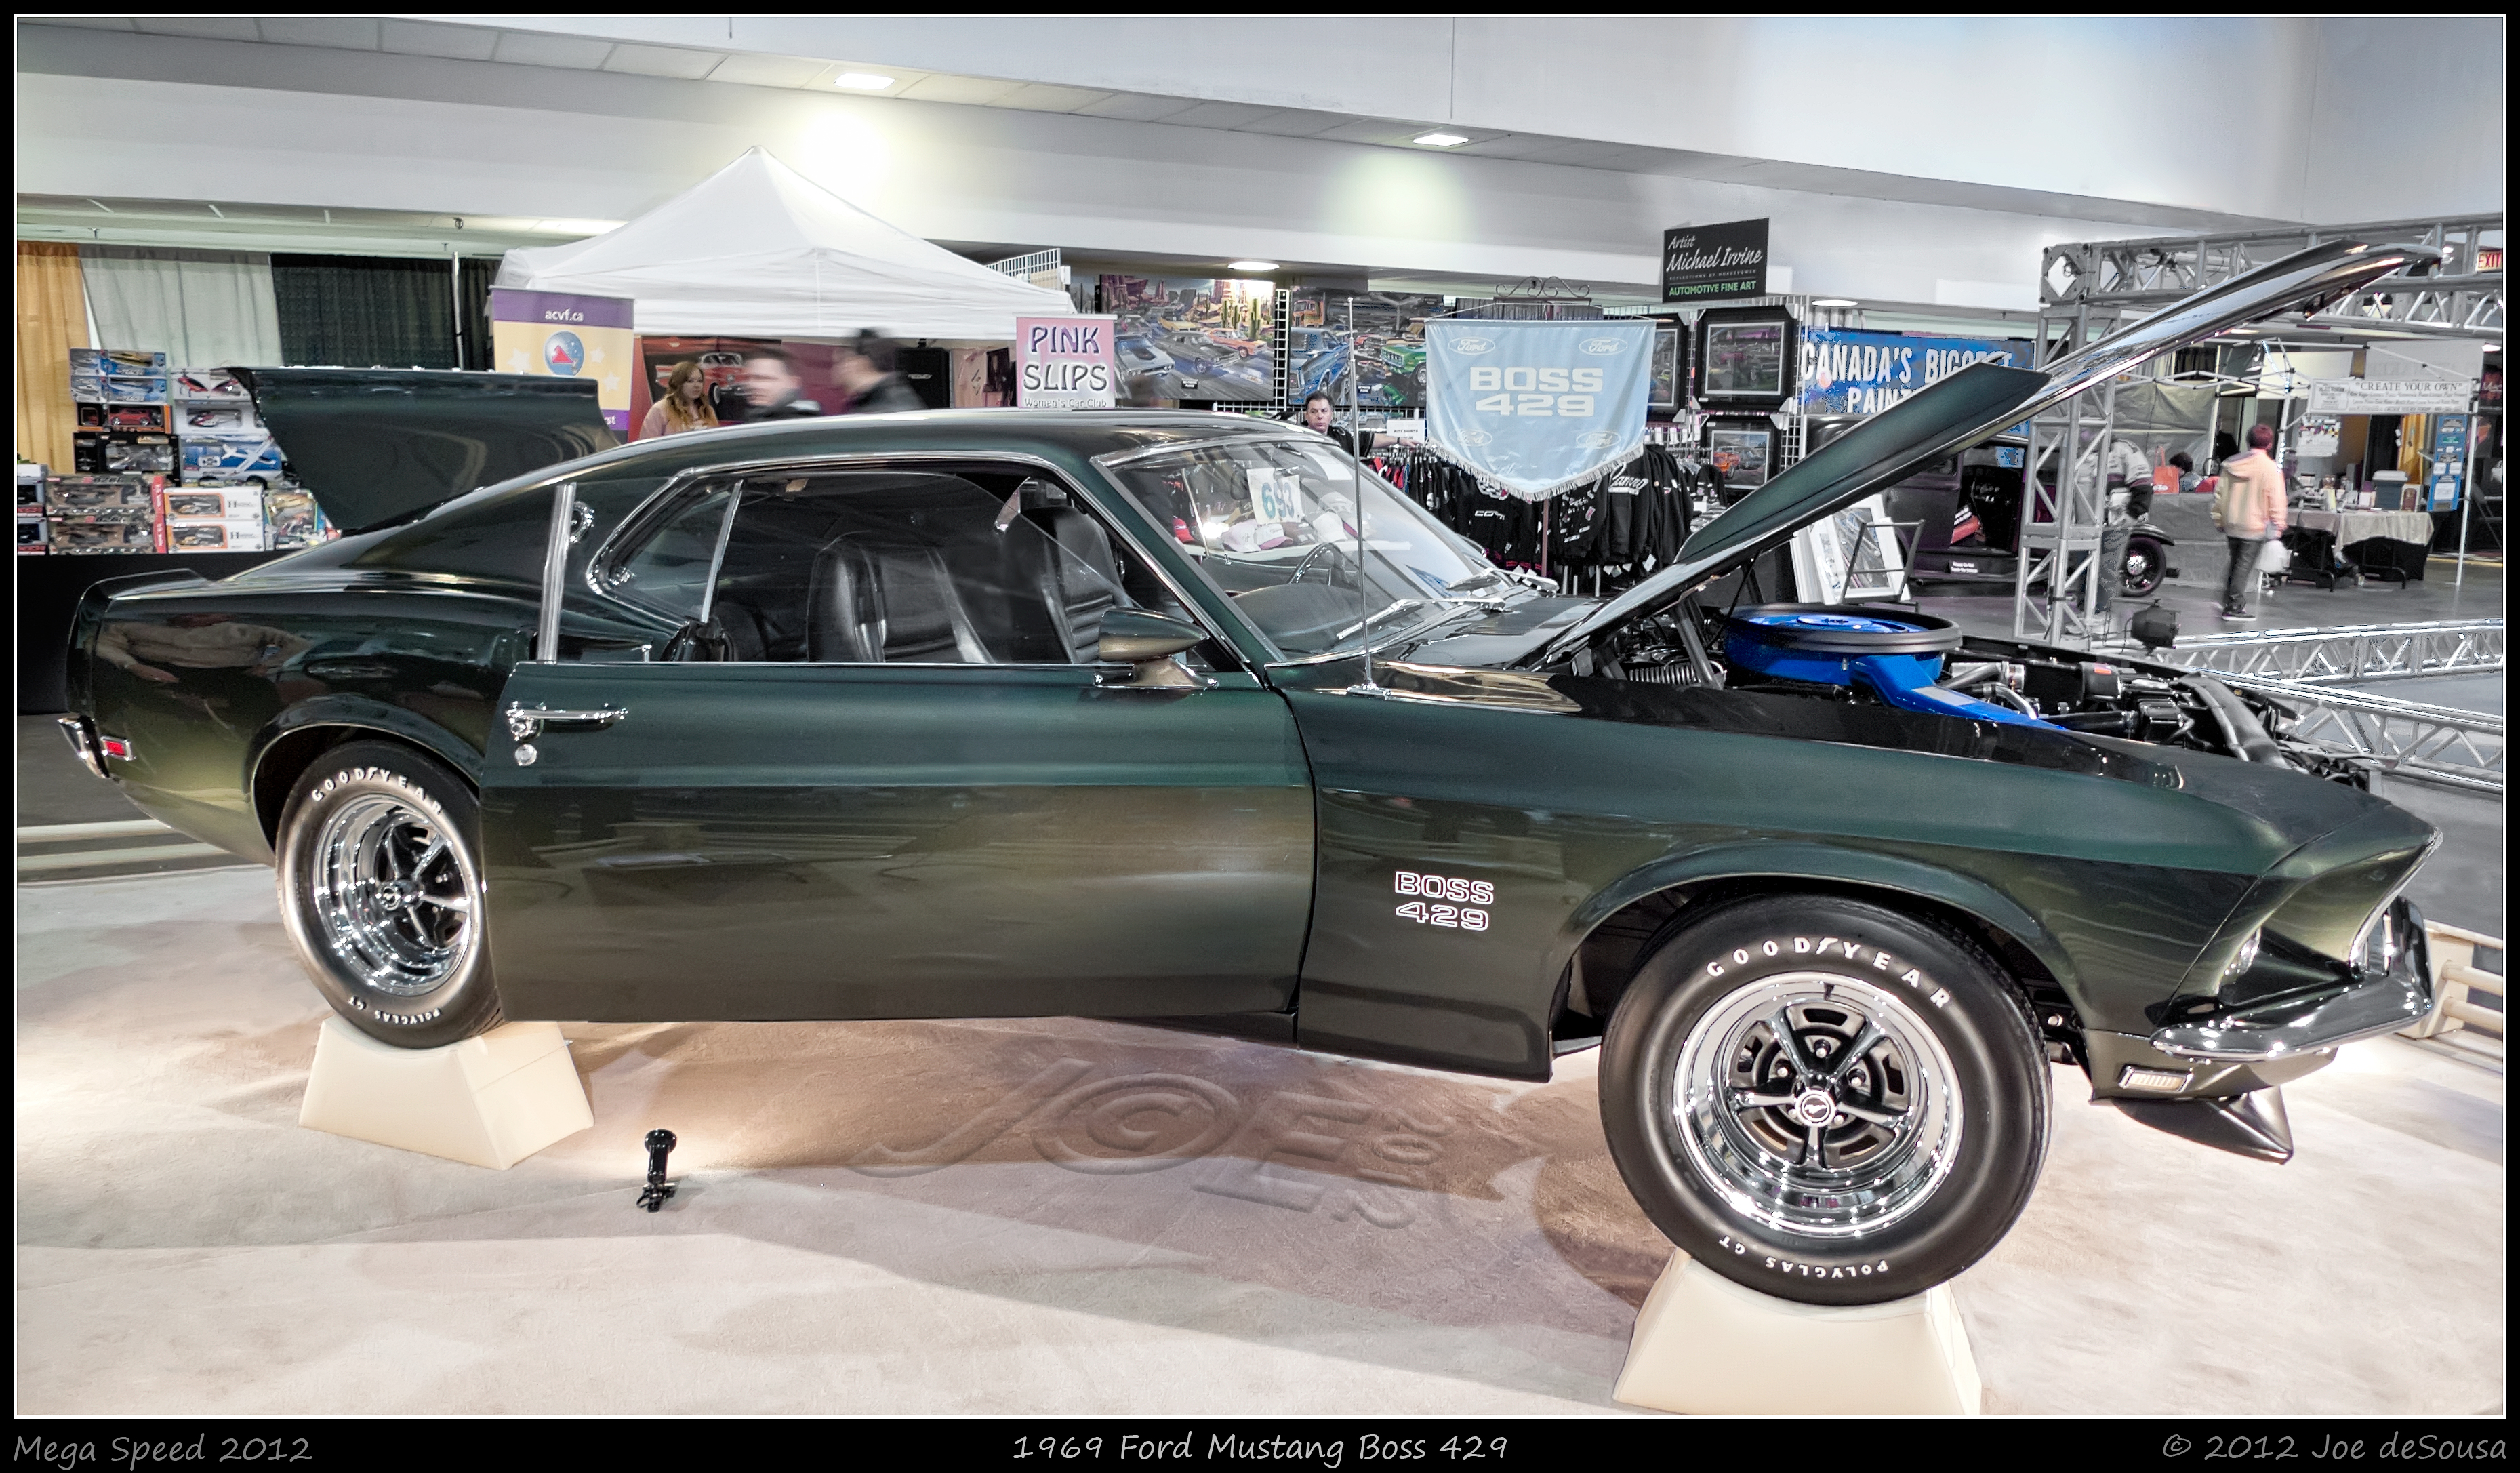
car, vehicle, color, show, speed, sports car, muscle car, 2012, ford, sedan, topaz, detail, mississauga, chevrolet, custom, mustang, mega, nik, 1969, efex, pro, viveza, boss, kar, kraft, 429, antique car, auto show, land vehicle, automobile make, automotive exterior, performance car, full size car